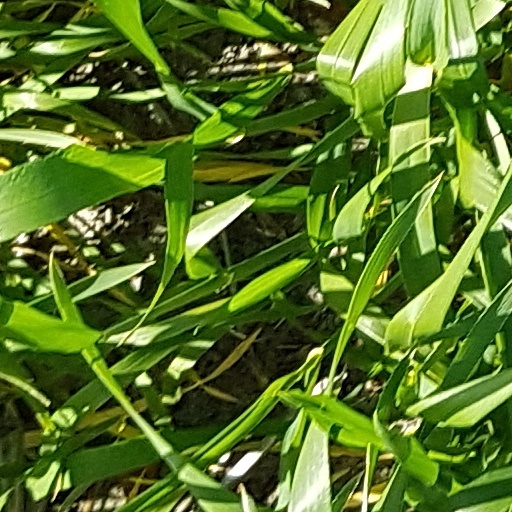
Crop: wheat